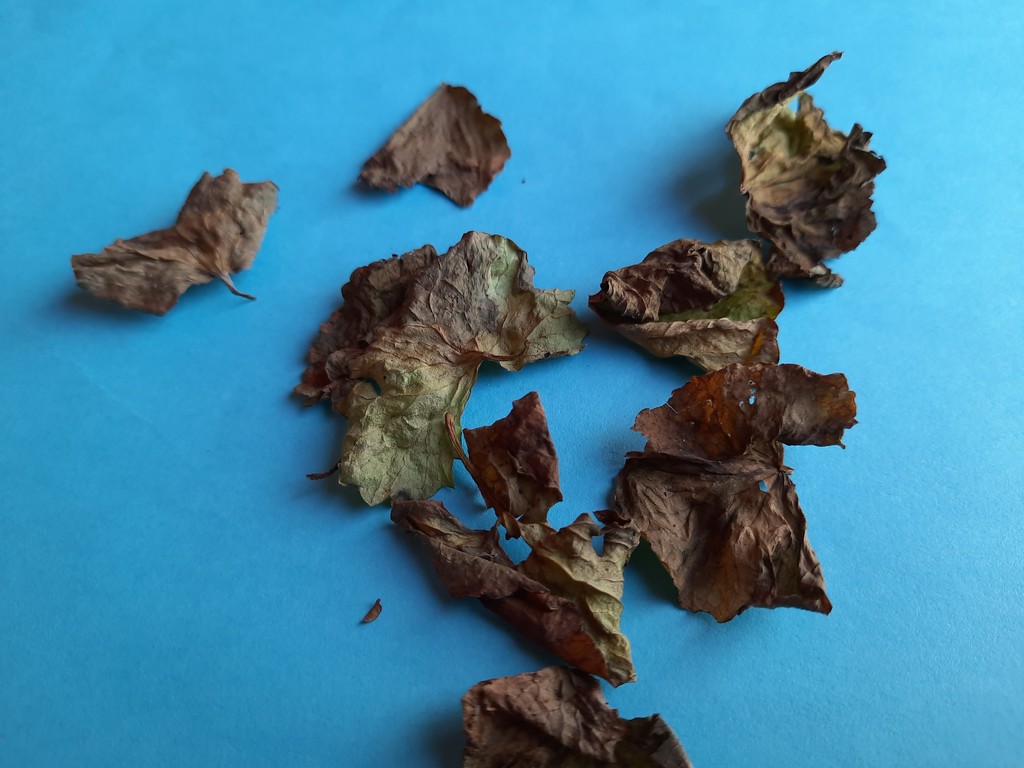
Label: Dried